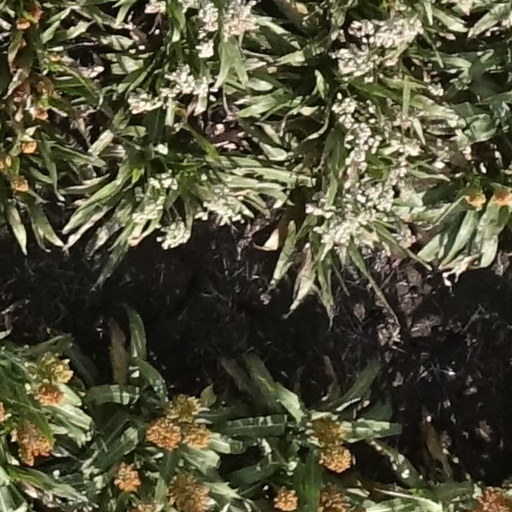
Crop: sorghum